Gregorio (software)

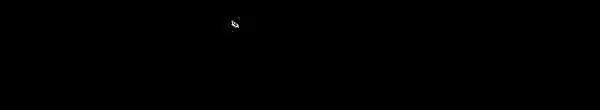
Corresponding output

The first lines contain metainformation such as the name of the chant, the appropriate place in the liturgy of the mass or the Liturgy of the Hours, the original source or the copyright of the score. Sung text and notes are not, as in Lilypond syntax, separated, but the notes are written in parentheses right after the corresponding syllable. A short overview of the syntax is provided by a cheat sheet. If both the TeX and the gabc file are in the same directory, one has just to compile the tex-file with codice_2.